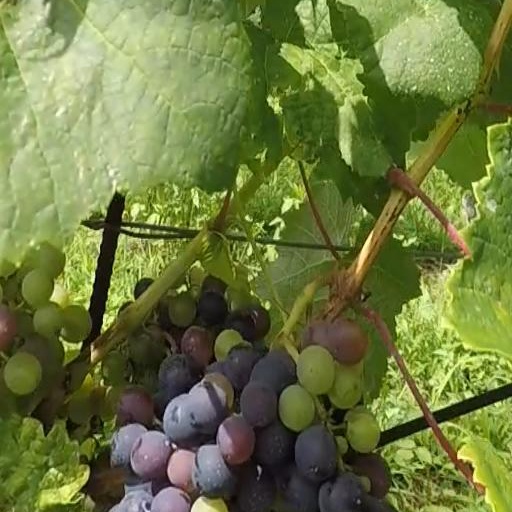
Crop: grape